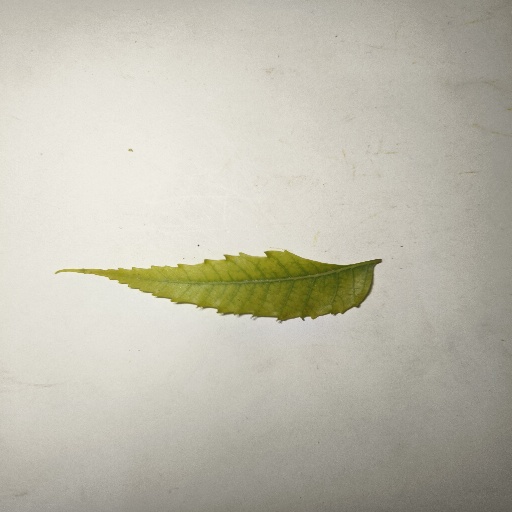
Species: Neem
Leaf condition: Yellow Leaf